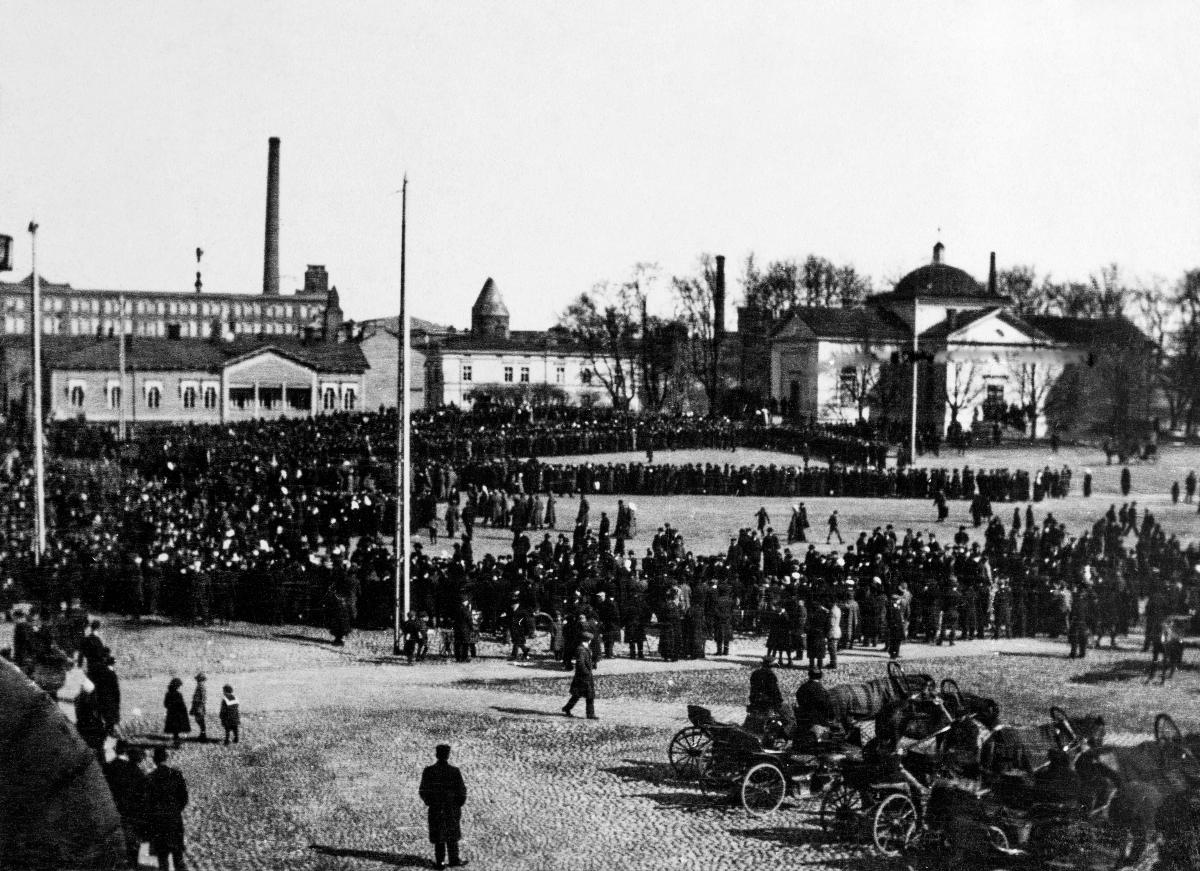
Vappumielenosoitus Tampereella 1917
The First of May demonstration in 1917
sisällön kuvaus: Mielenosoituskulkueita järjestetään Tampereen kauppatorilla 1.5.1917. content description: People are organized for a demonstration processions on Tampere market square 1.5.1917.
Vuosi: 1917
Paikka: Suomi; Suomi, Pirkanmaa, Tampere
Aiheet: vappu; mielenosoitukset; May Day; demonstrations (activism); demonstrations; first of May; första maj; demonstrationer (meningsyttringar)